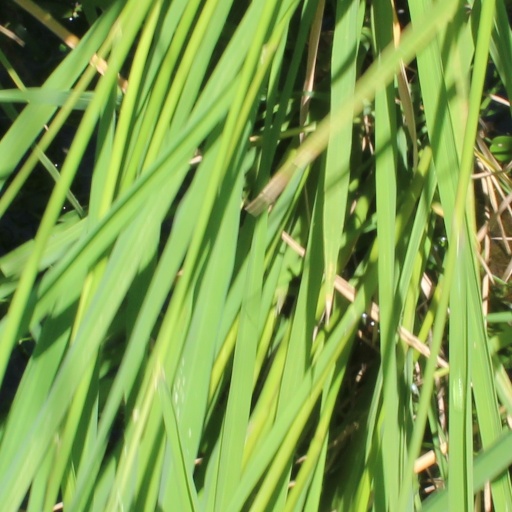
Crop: rice